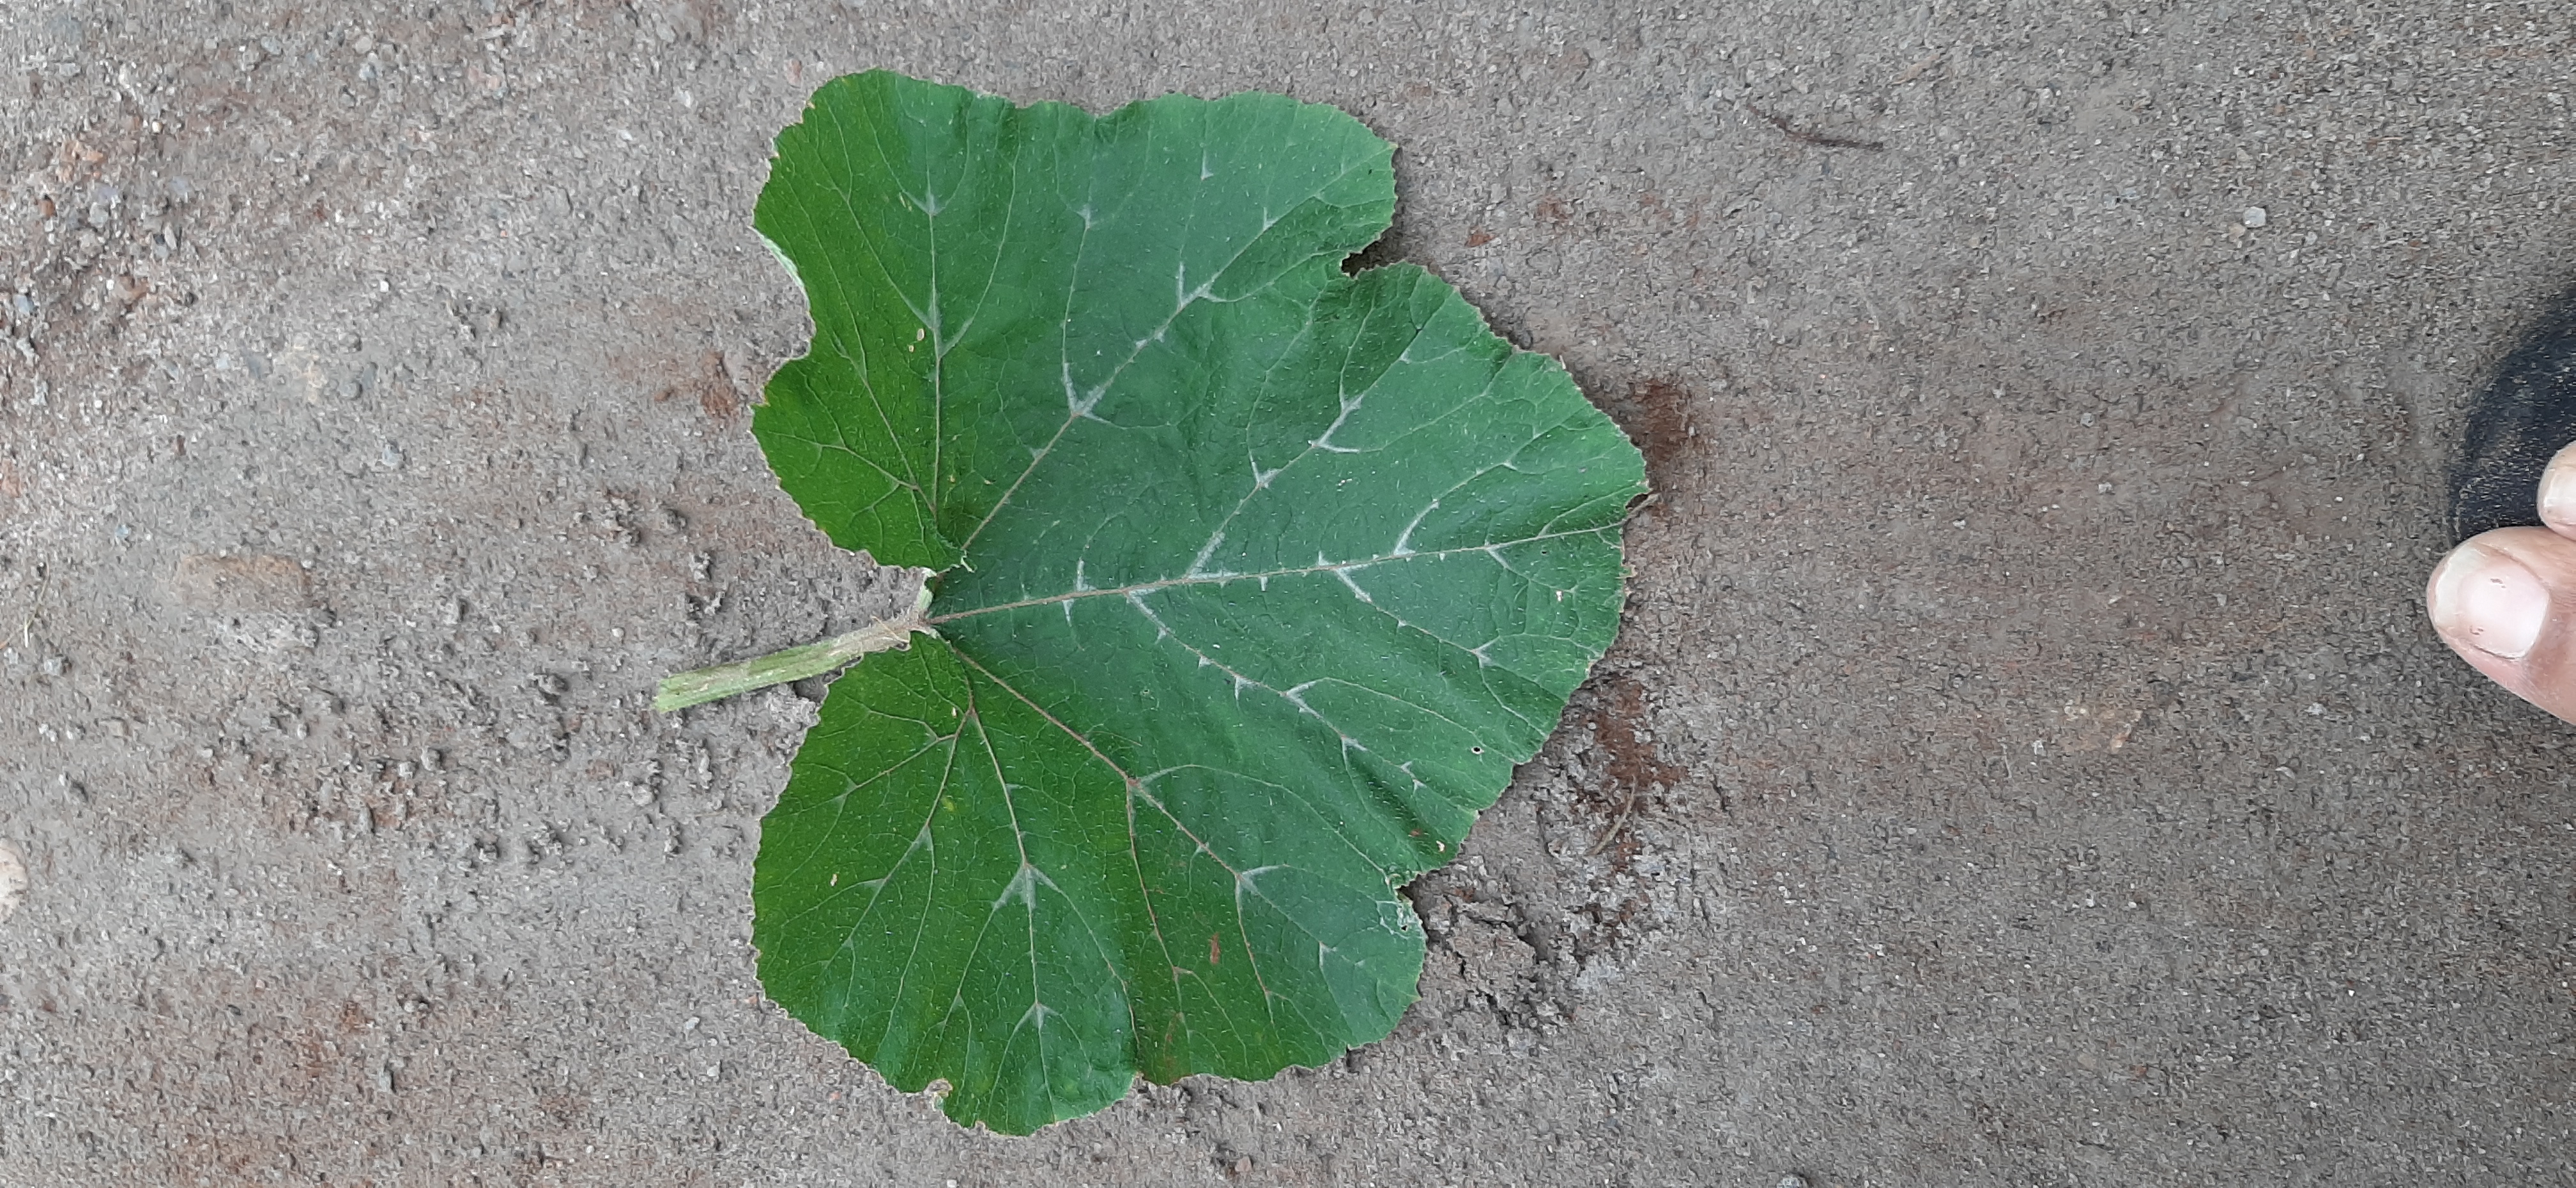
Plant: Pumpkin